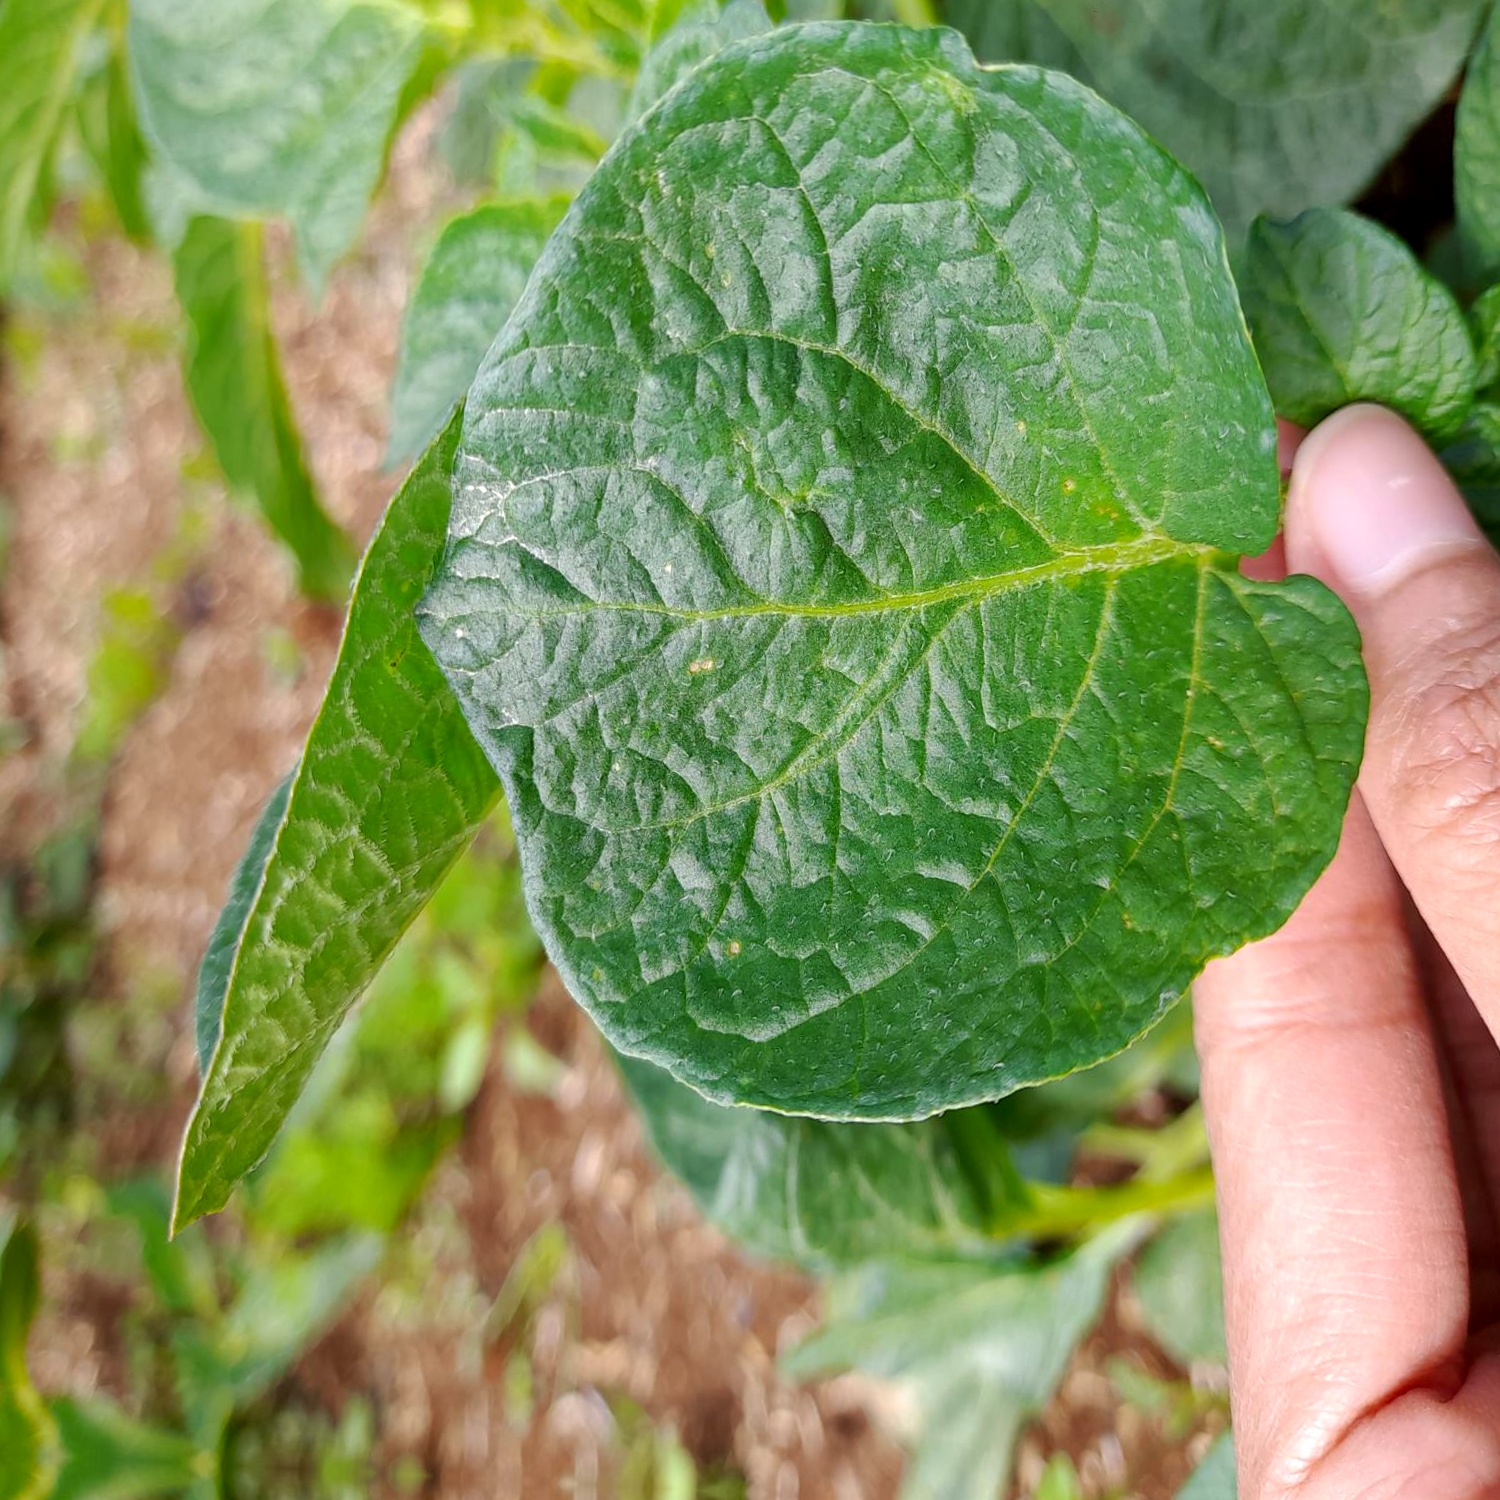
Etiqueta: Virus